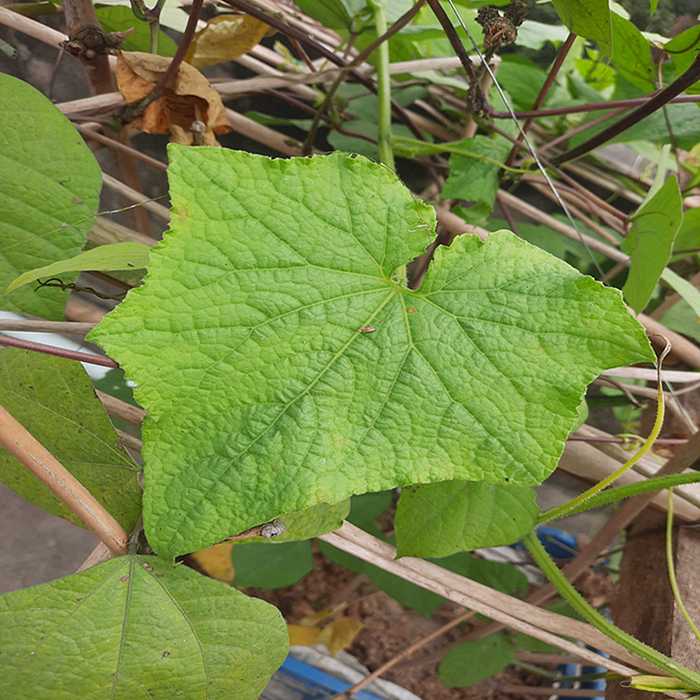
Plant: Cucumber
Label: Fresh leaf